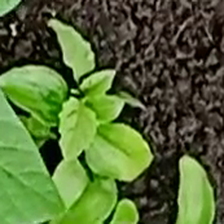
Weed species: Kena_(Commplina_benghalensio)